Maheshinte Prathikaaram

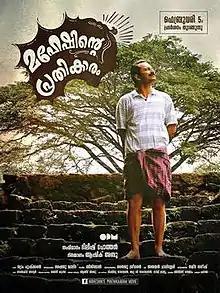
Theatrical release poster

Maheshinte Prathikaaram is a 2016 Indian Malayalam-language comedy drama film directed by Dileesh Pothan, in his directorial debut and produced by Aashiq Abu. The film stars Fahadh Faasil in the title role alongside a supporting cast including Aparna Balamurali, Anusree, Alencier Ley Lopez and Soubin Shahir. Written by Syam Pushkaran, the story is based on an incident in the life of Thampan Purushan from Thuravoor, Cherthala. Shyju Khalid was the film's cinematographer, and the music was composed by Bijibal.